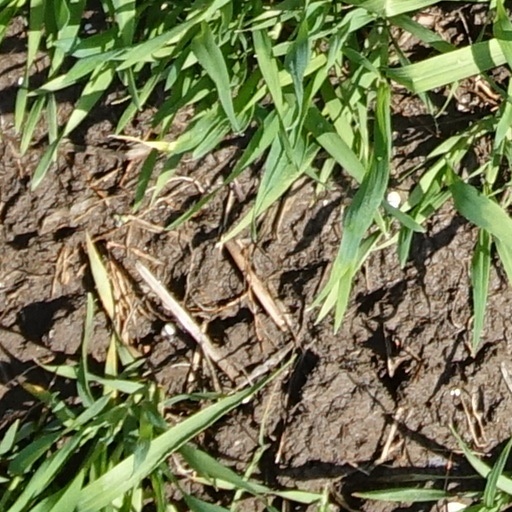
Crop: wheat